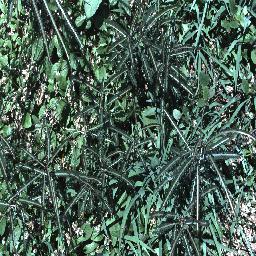
Label: parkinsonia